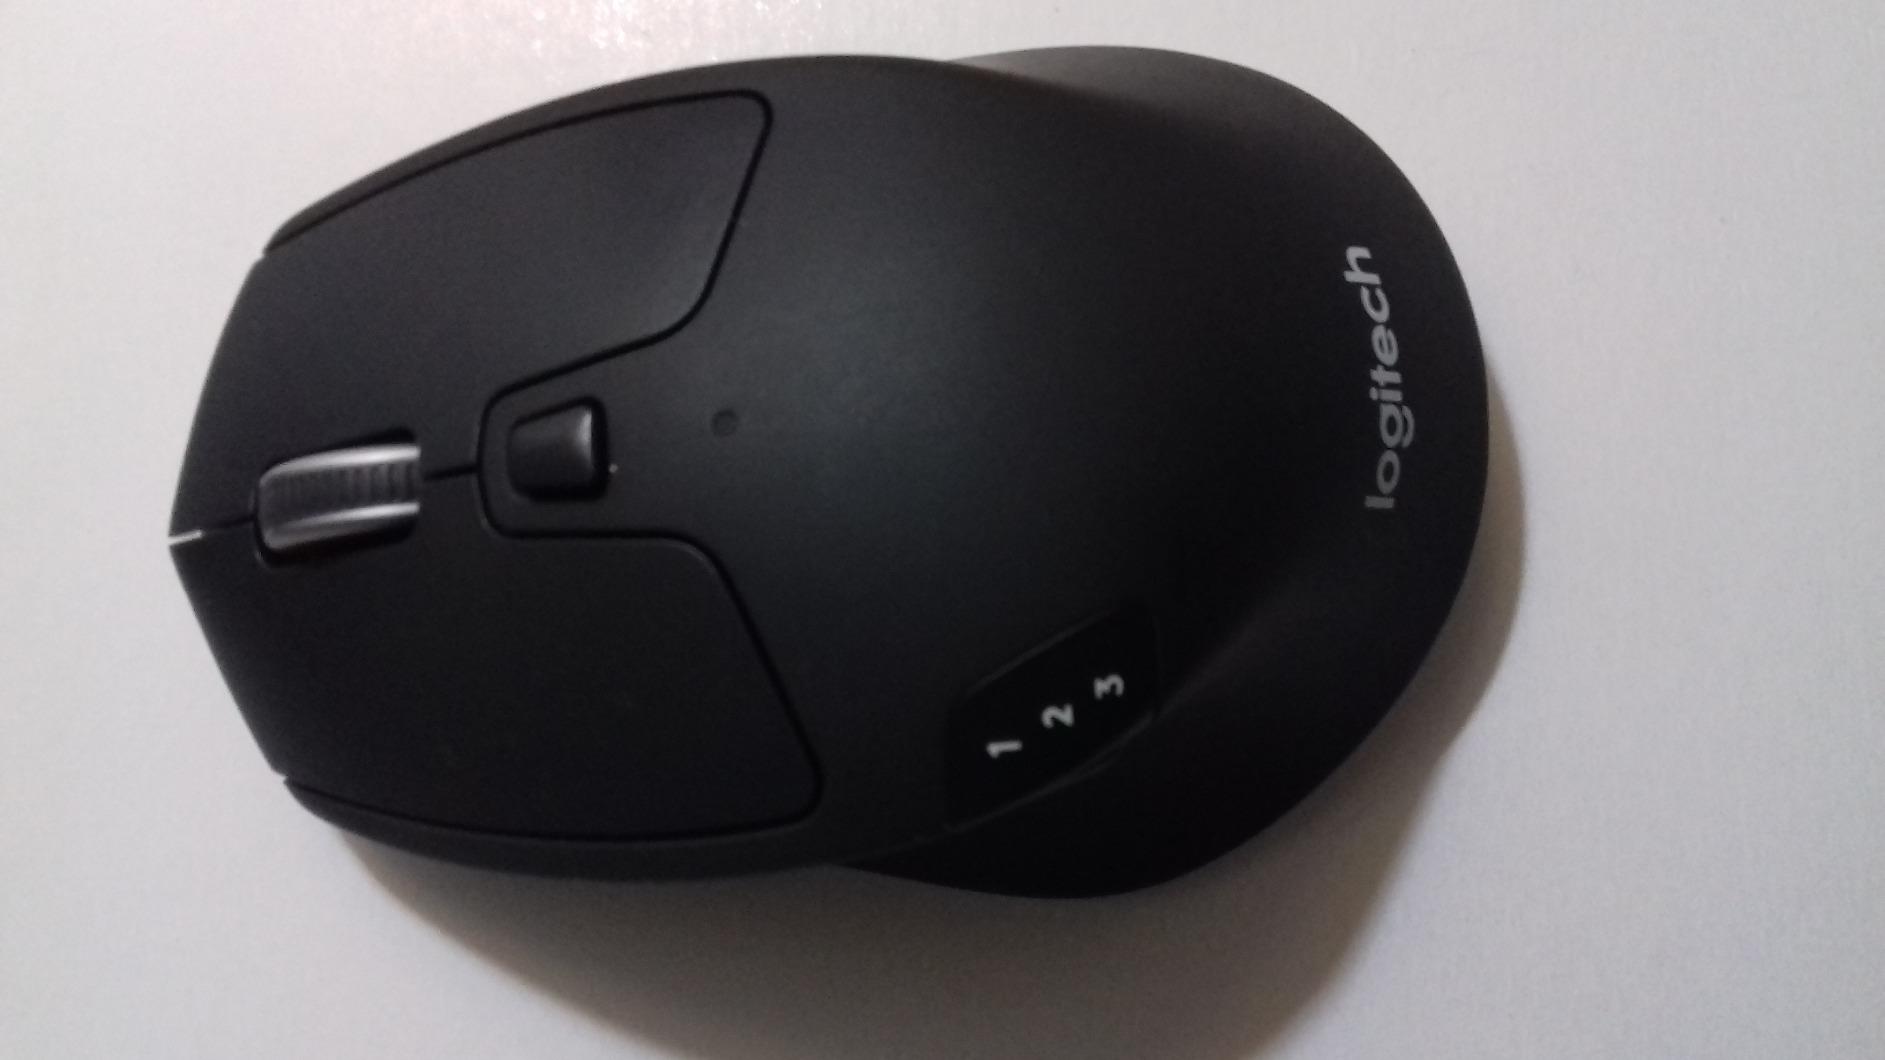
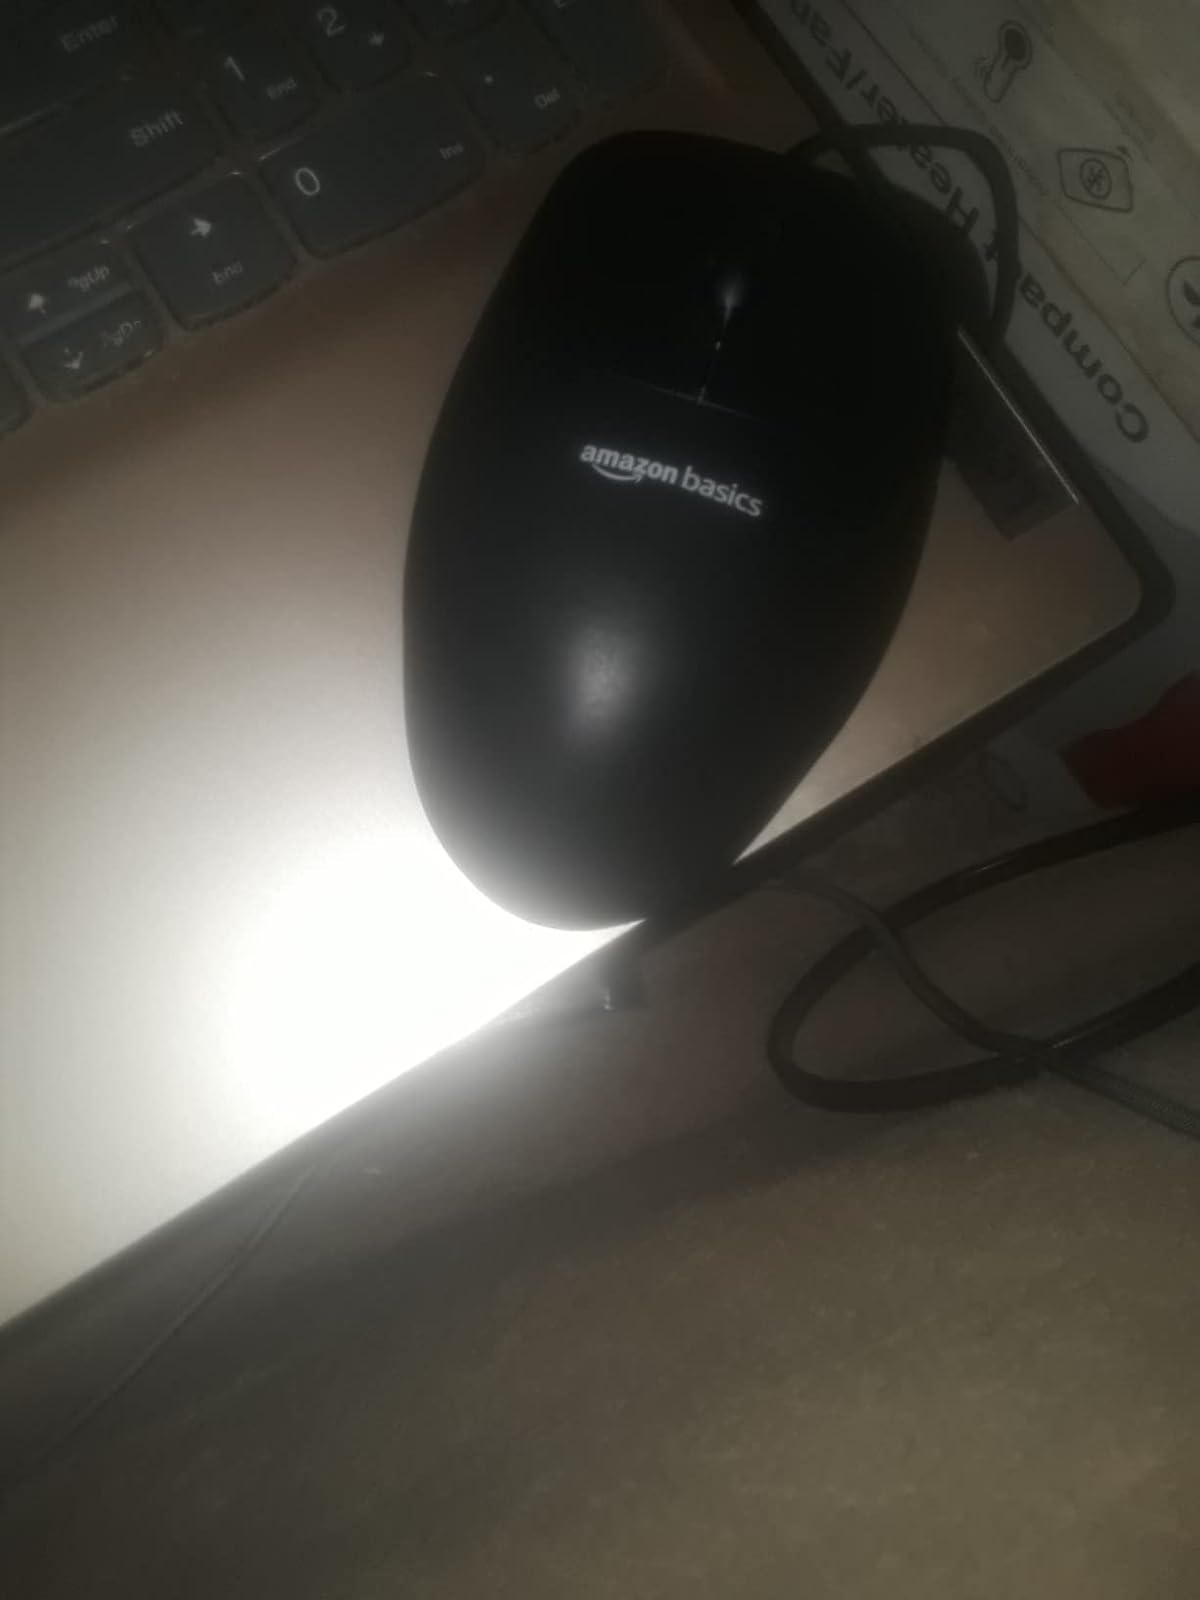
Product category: mouse
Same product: no